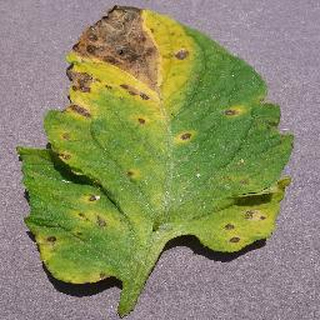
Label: tomato_septoria_leaf_spot